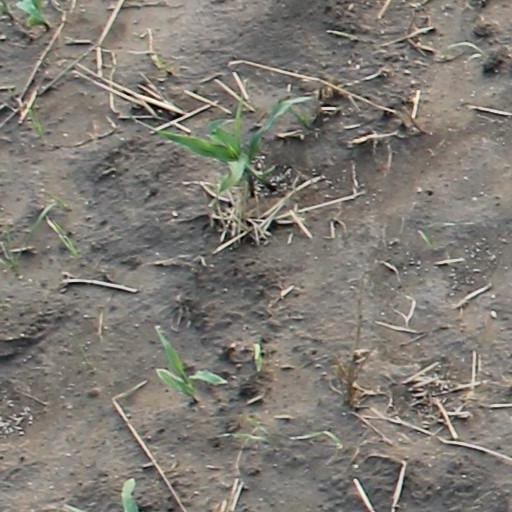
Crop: maize; corn